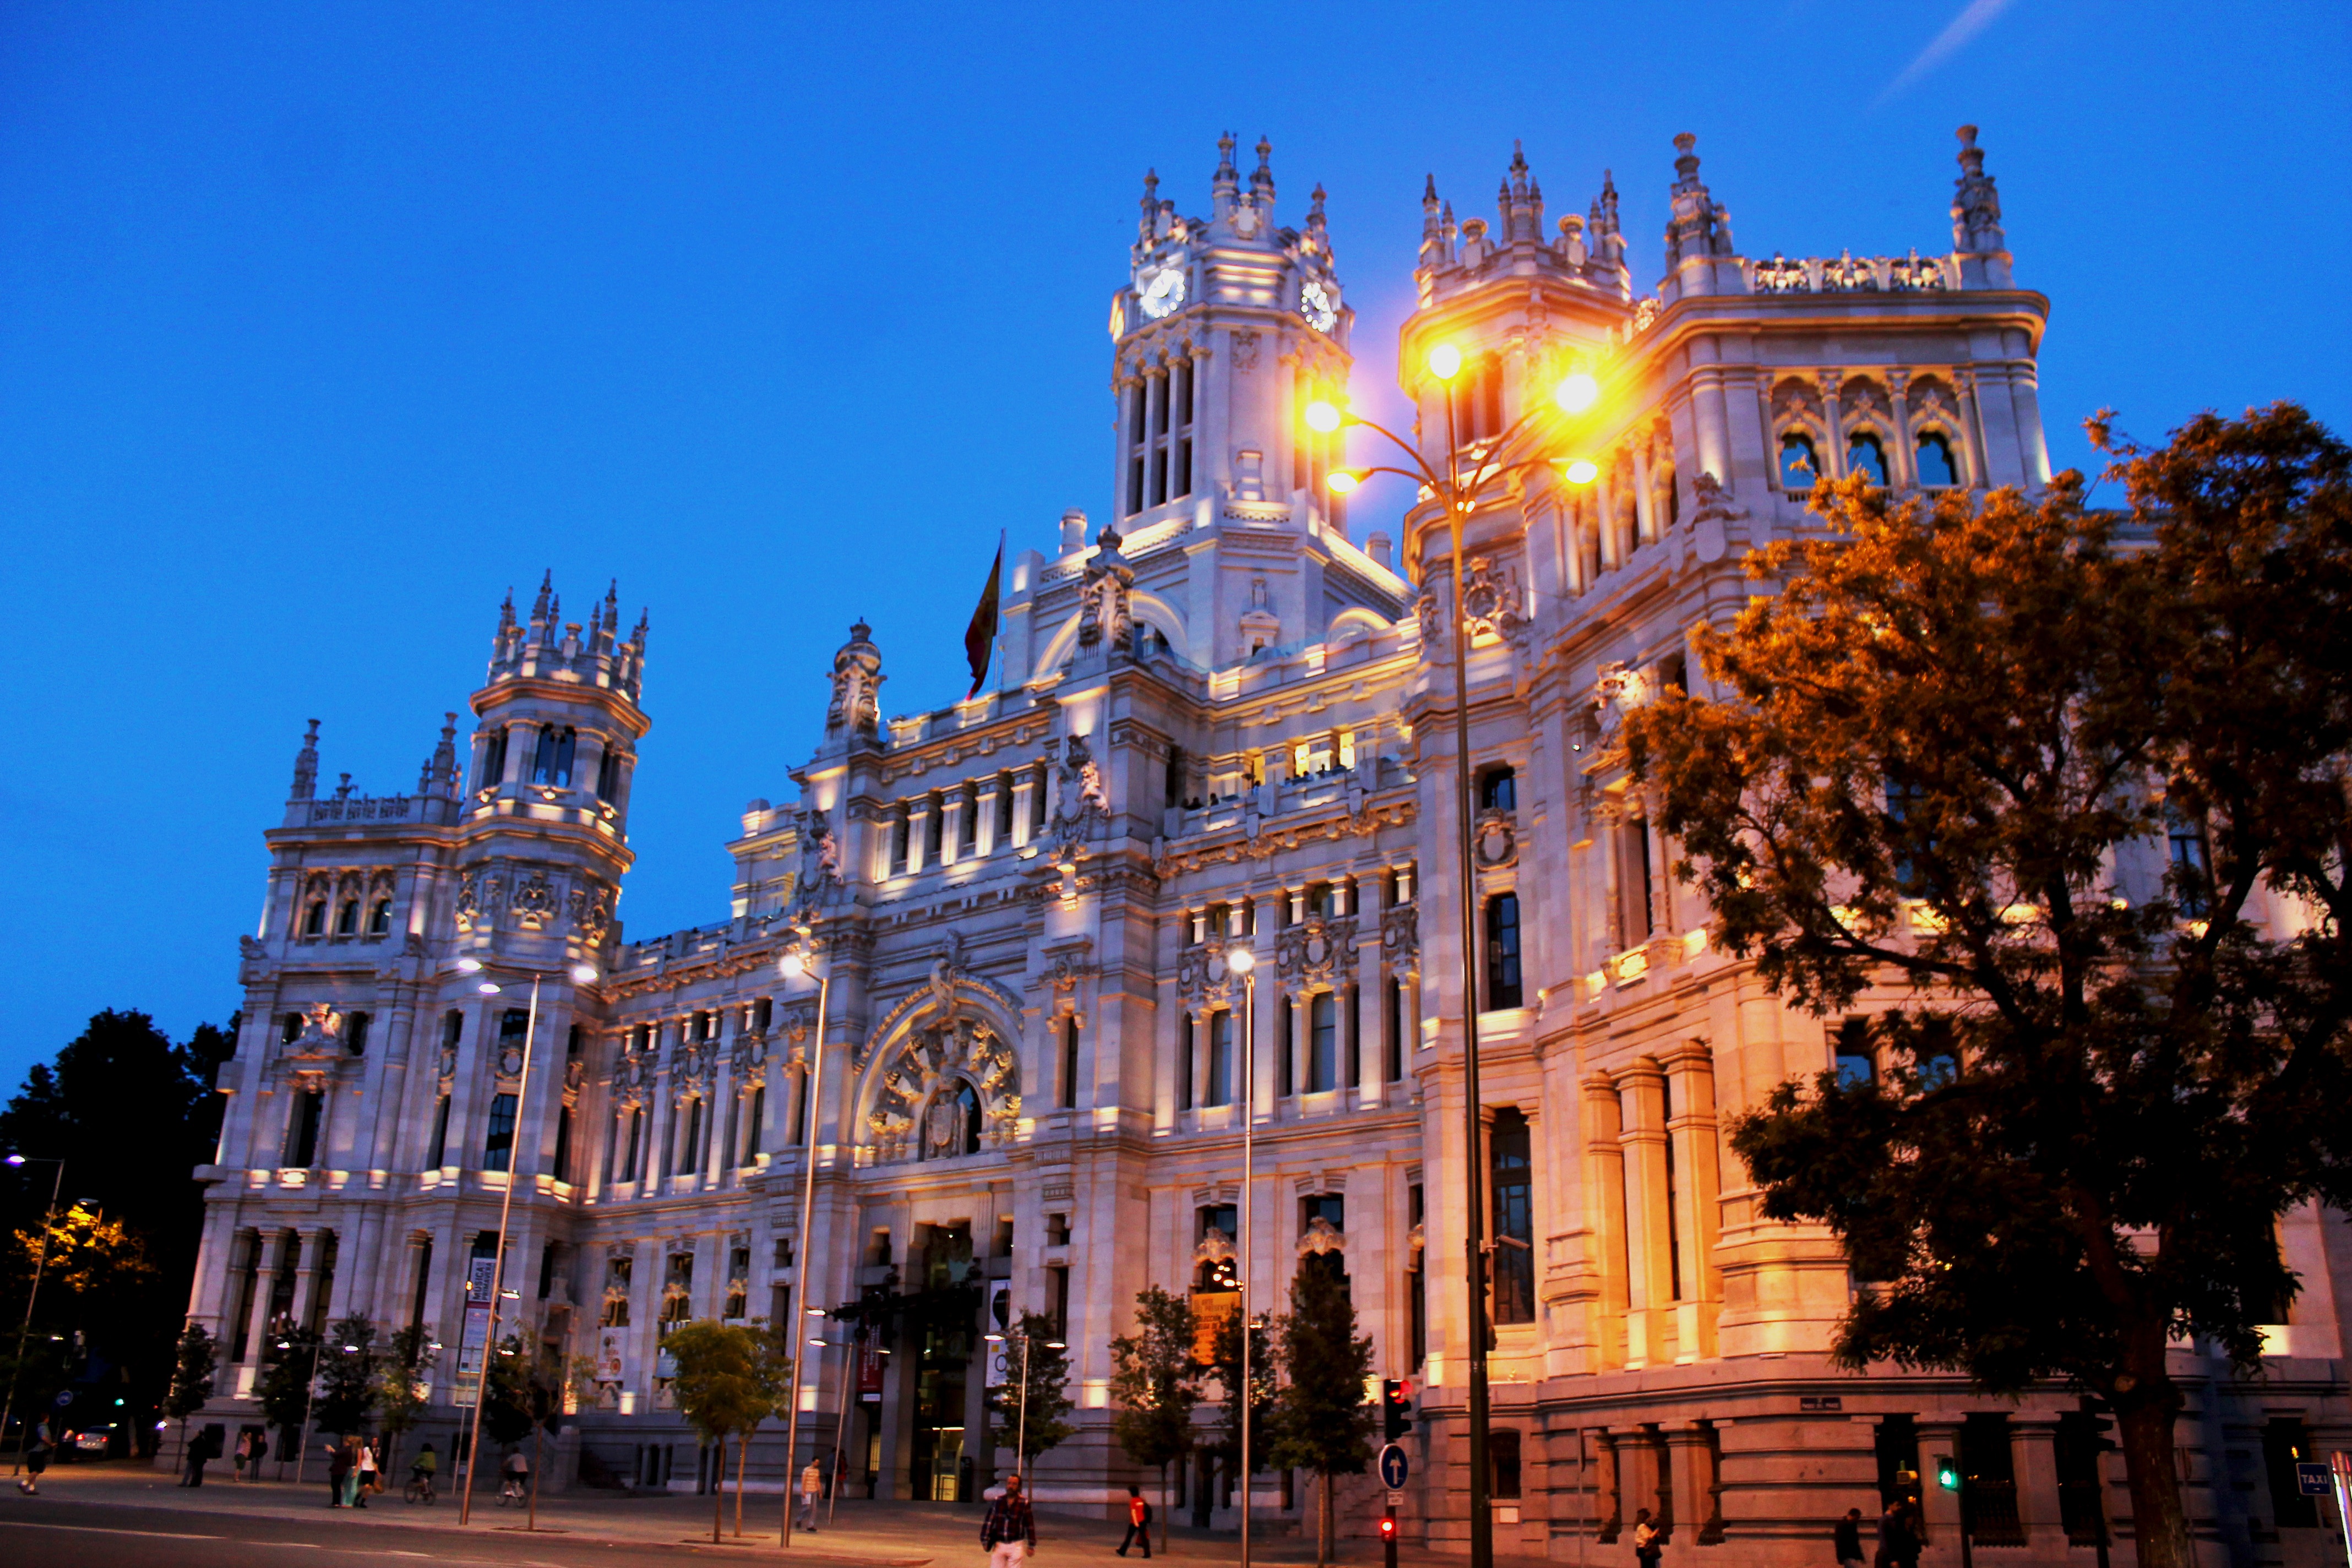
architecture, night, town, building, palace, city, urban, cityscape, downtown, evening, heaven, plaza, landmark, facade, tourism, capital, lights, spain, madrid, town square, metropolis, human settlement